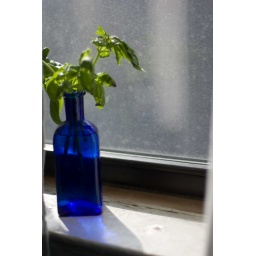
Basil in a blue bottle